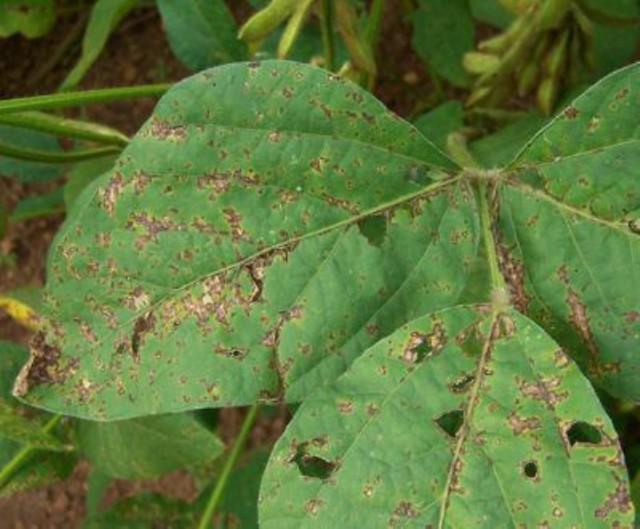
Plant: Soybean
Disease: soybean bacterial blight